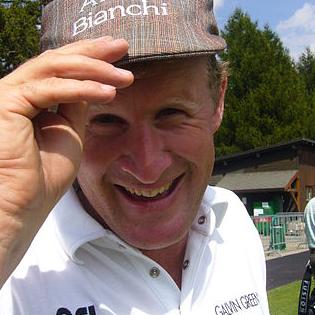
Age: 32